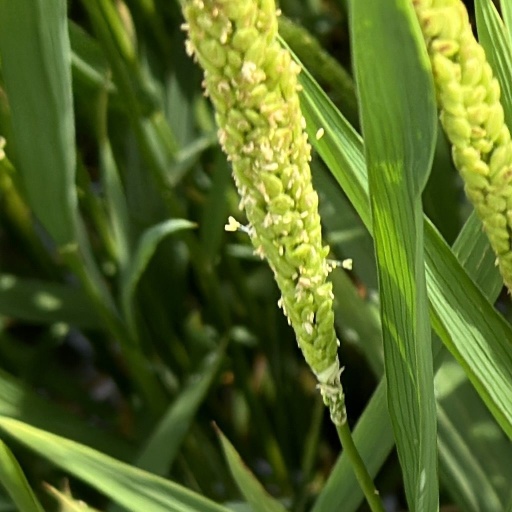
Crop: rice